Salí River

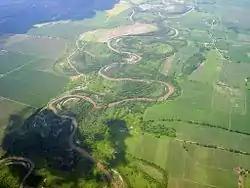
Aerial view of the Salí, near San Miguel de Tucumán.

The Salí River is a large river in north-west Argentina. It is the most important river in Tucumán Province; most cities and towns in the province, including its capital, San Miguel de Tucumán, lay on its basin.